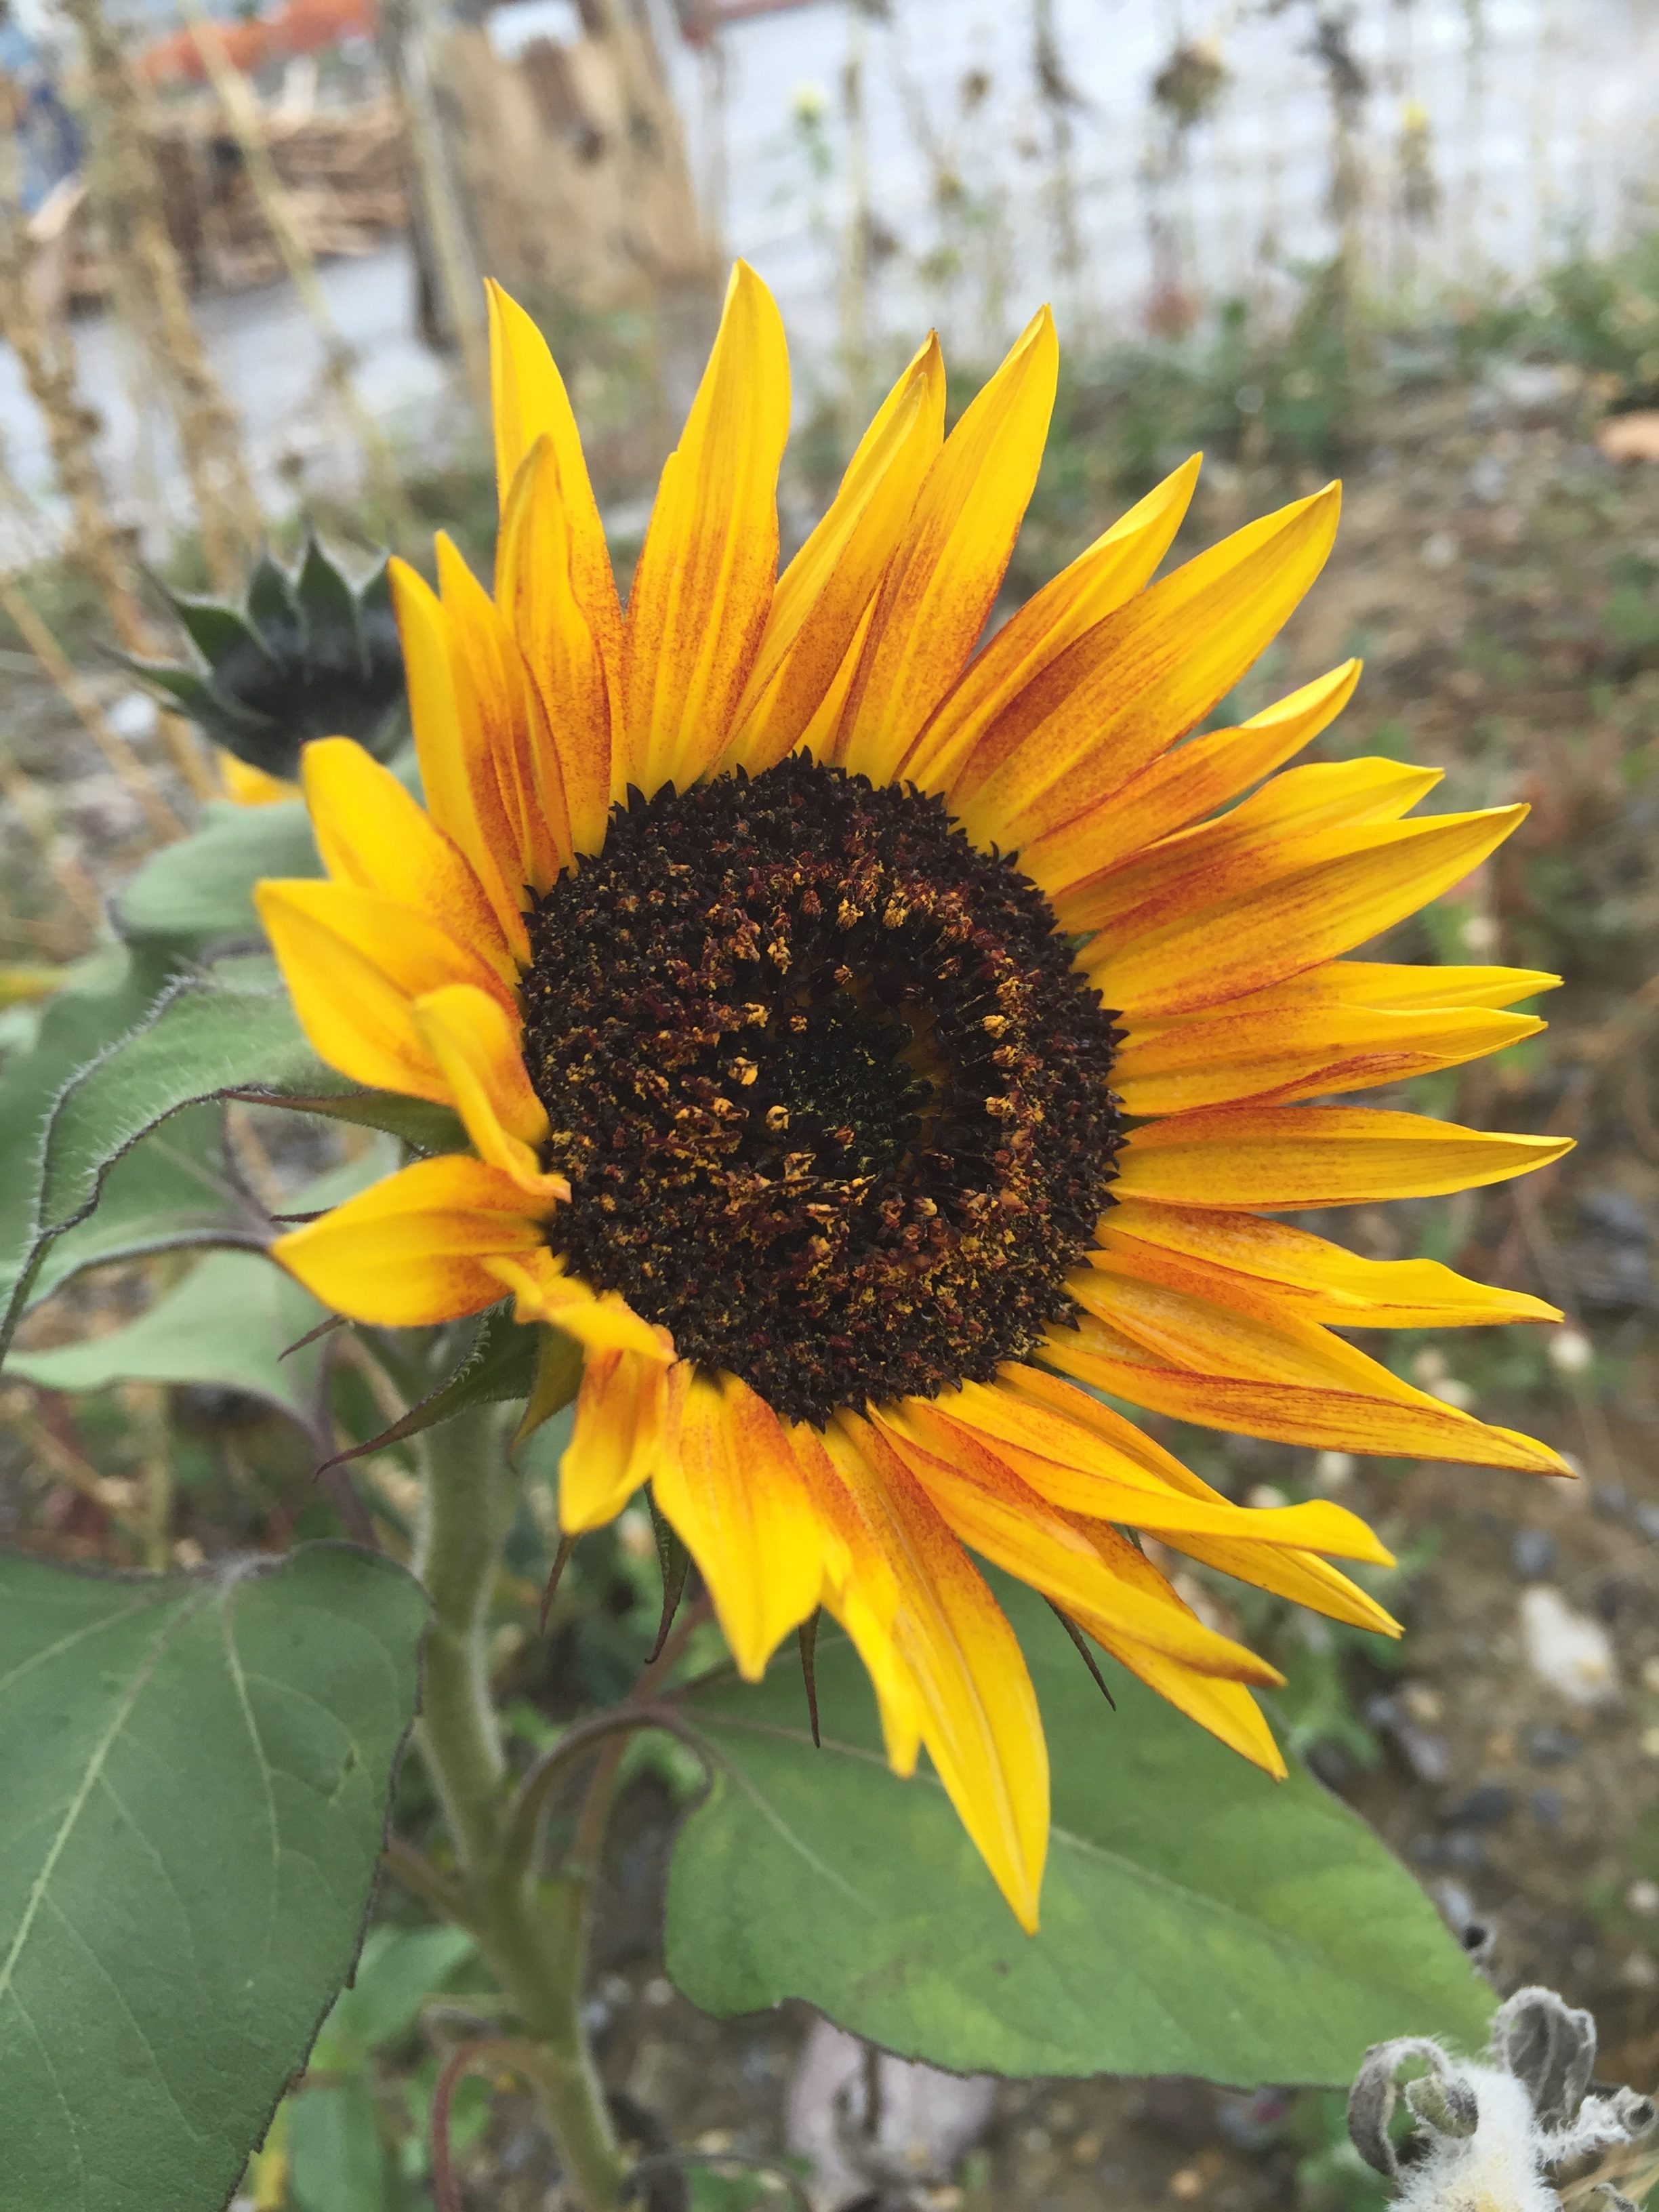
blossom, plant, field, flower, bloom, produce, botany, yellow, flora, sunflower, wildflower, sun flower, vegetarian food, macro photography, flowering plant, daisy family, sunflower seed, annual plant, land plant